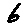
Label: 6